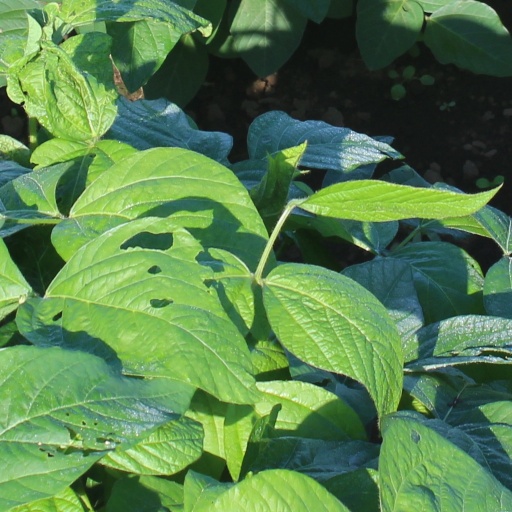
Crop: soybean